Echion (painter)

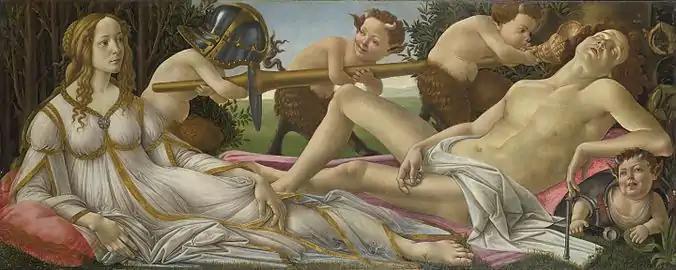
"Mars and Venus" by Sandro Botticelli, c 1485. Tempera and oil on poplar panel, 69 cm x 173 cm.

Aloys Hirt supposes that the name of the painter of Alexander's marriage, whom Lucian praises so highly, as Aetion, is a corruption of Echion.